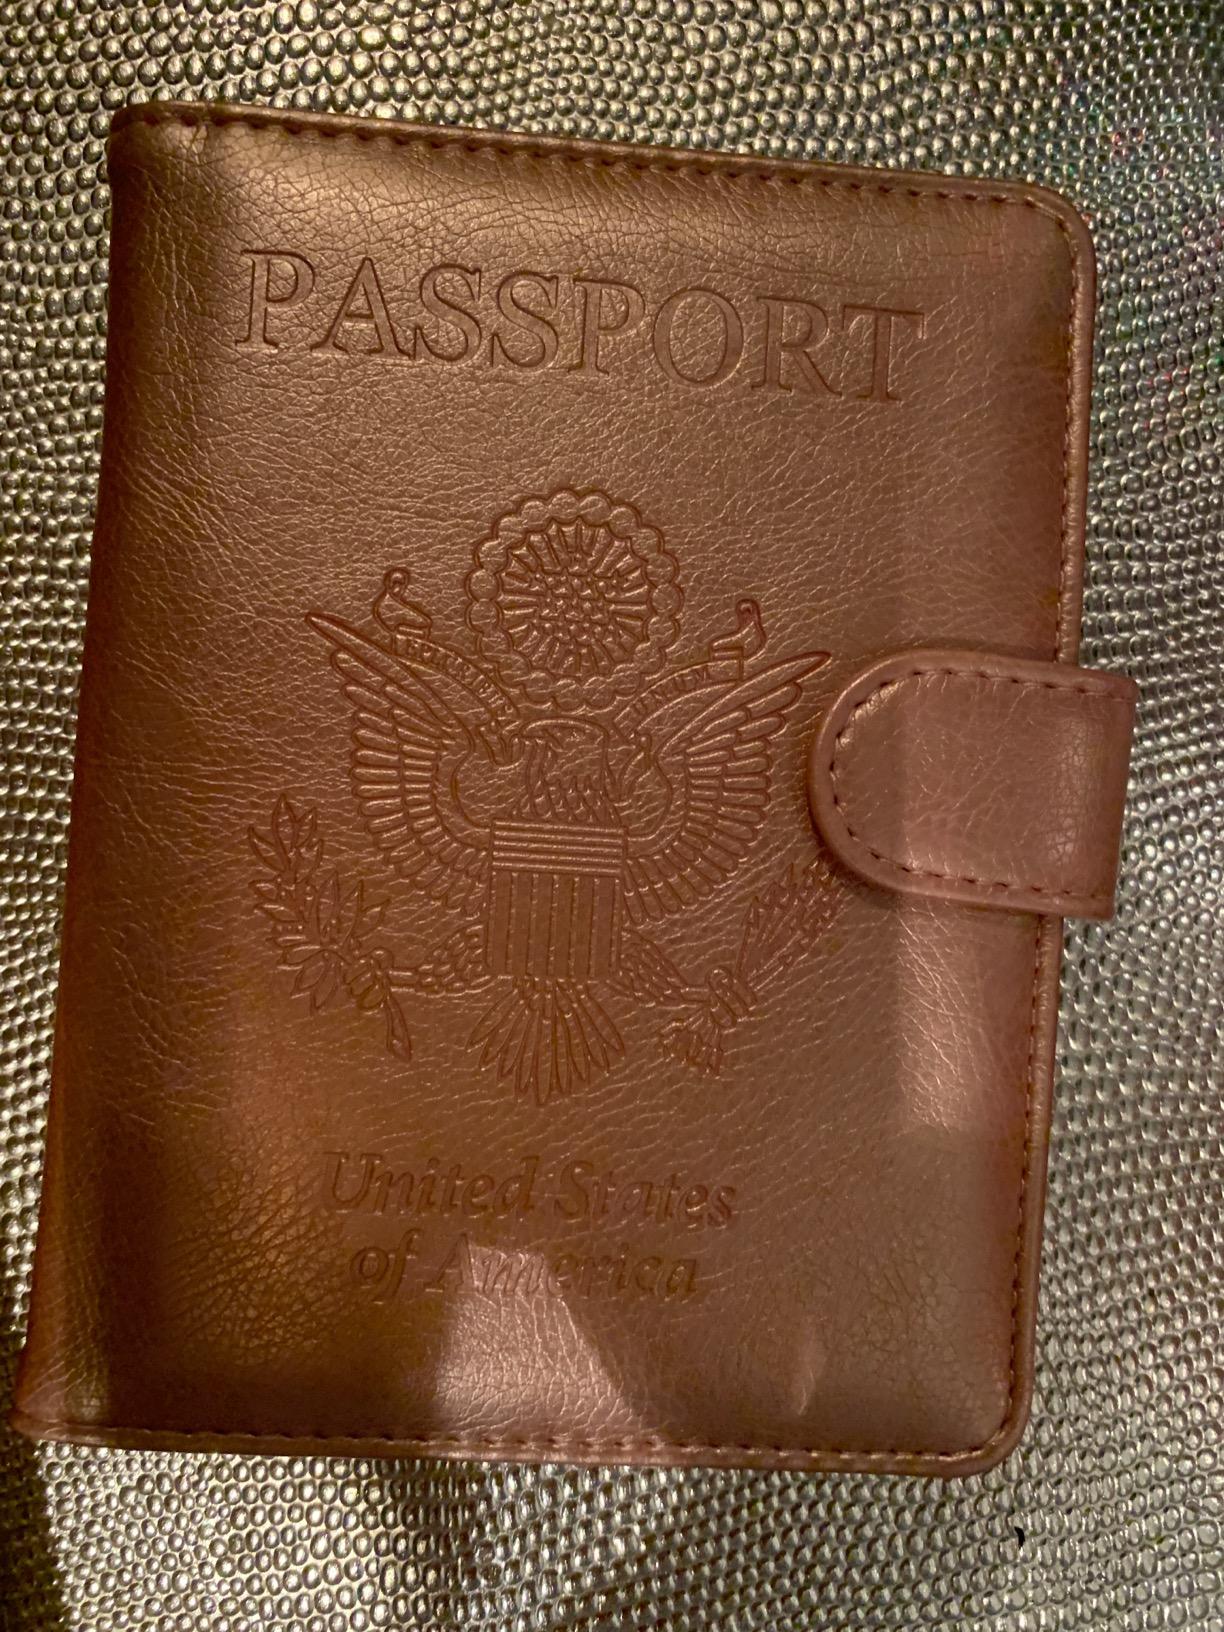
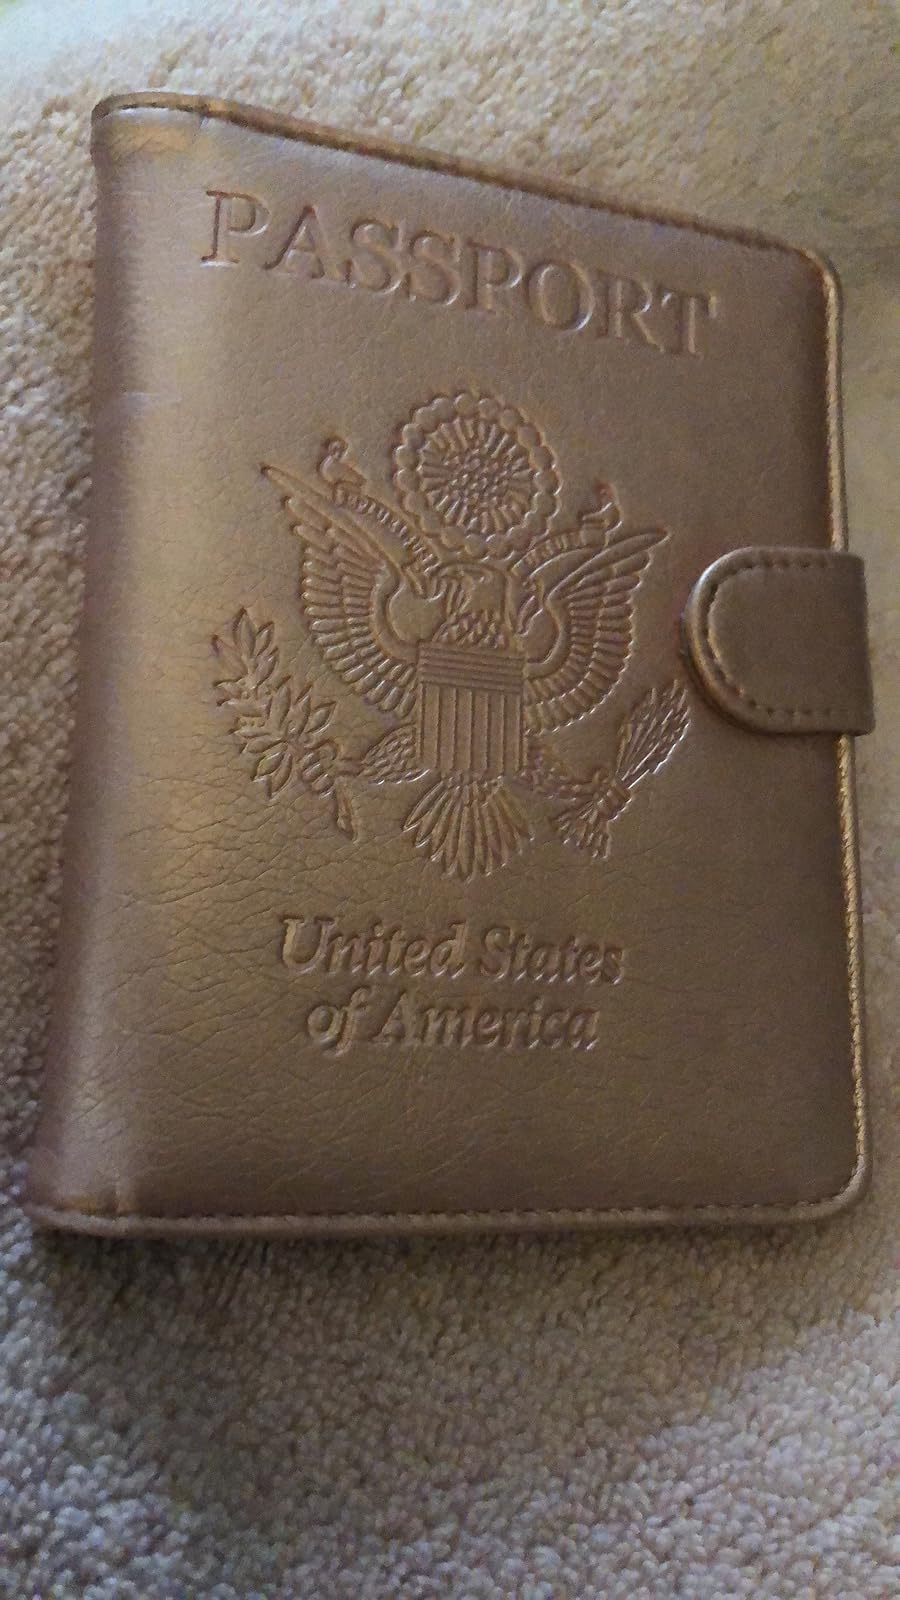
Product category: accessories_wallet
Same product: yes